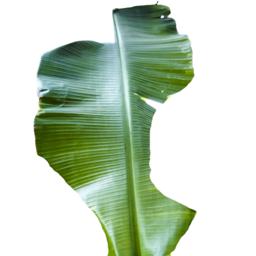
Label: BHIMKOL